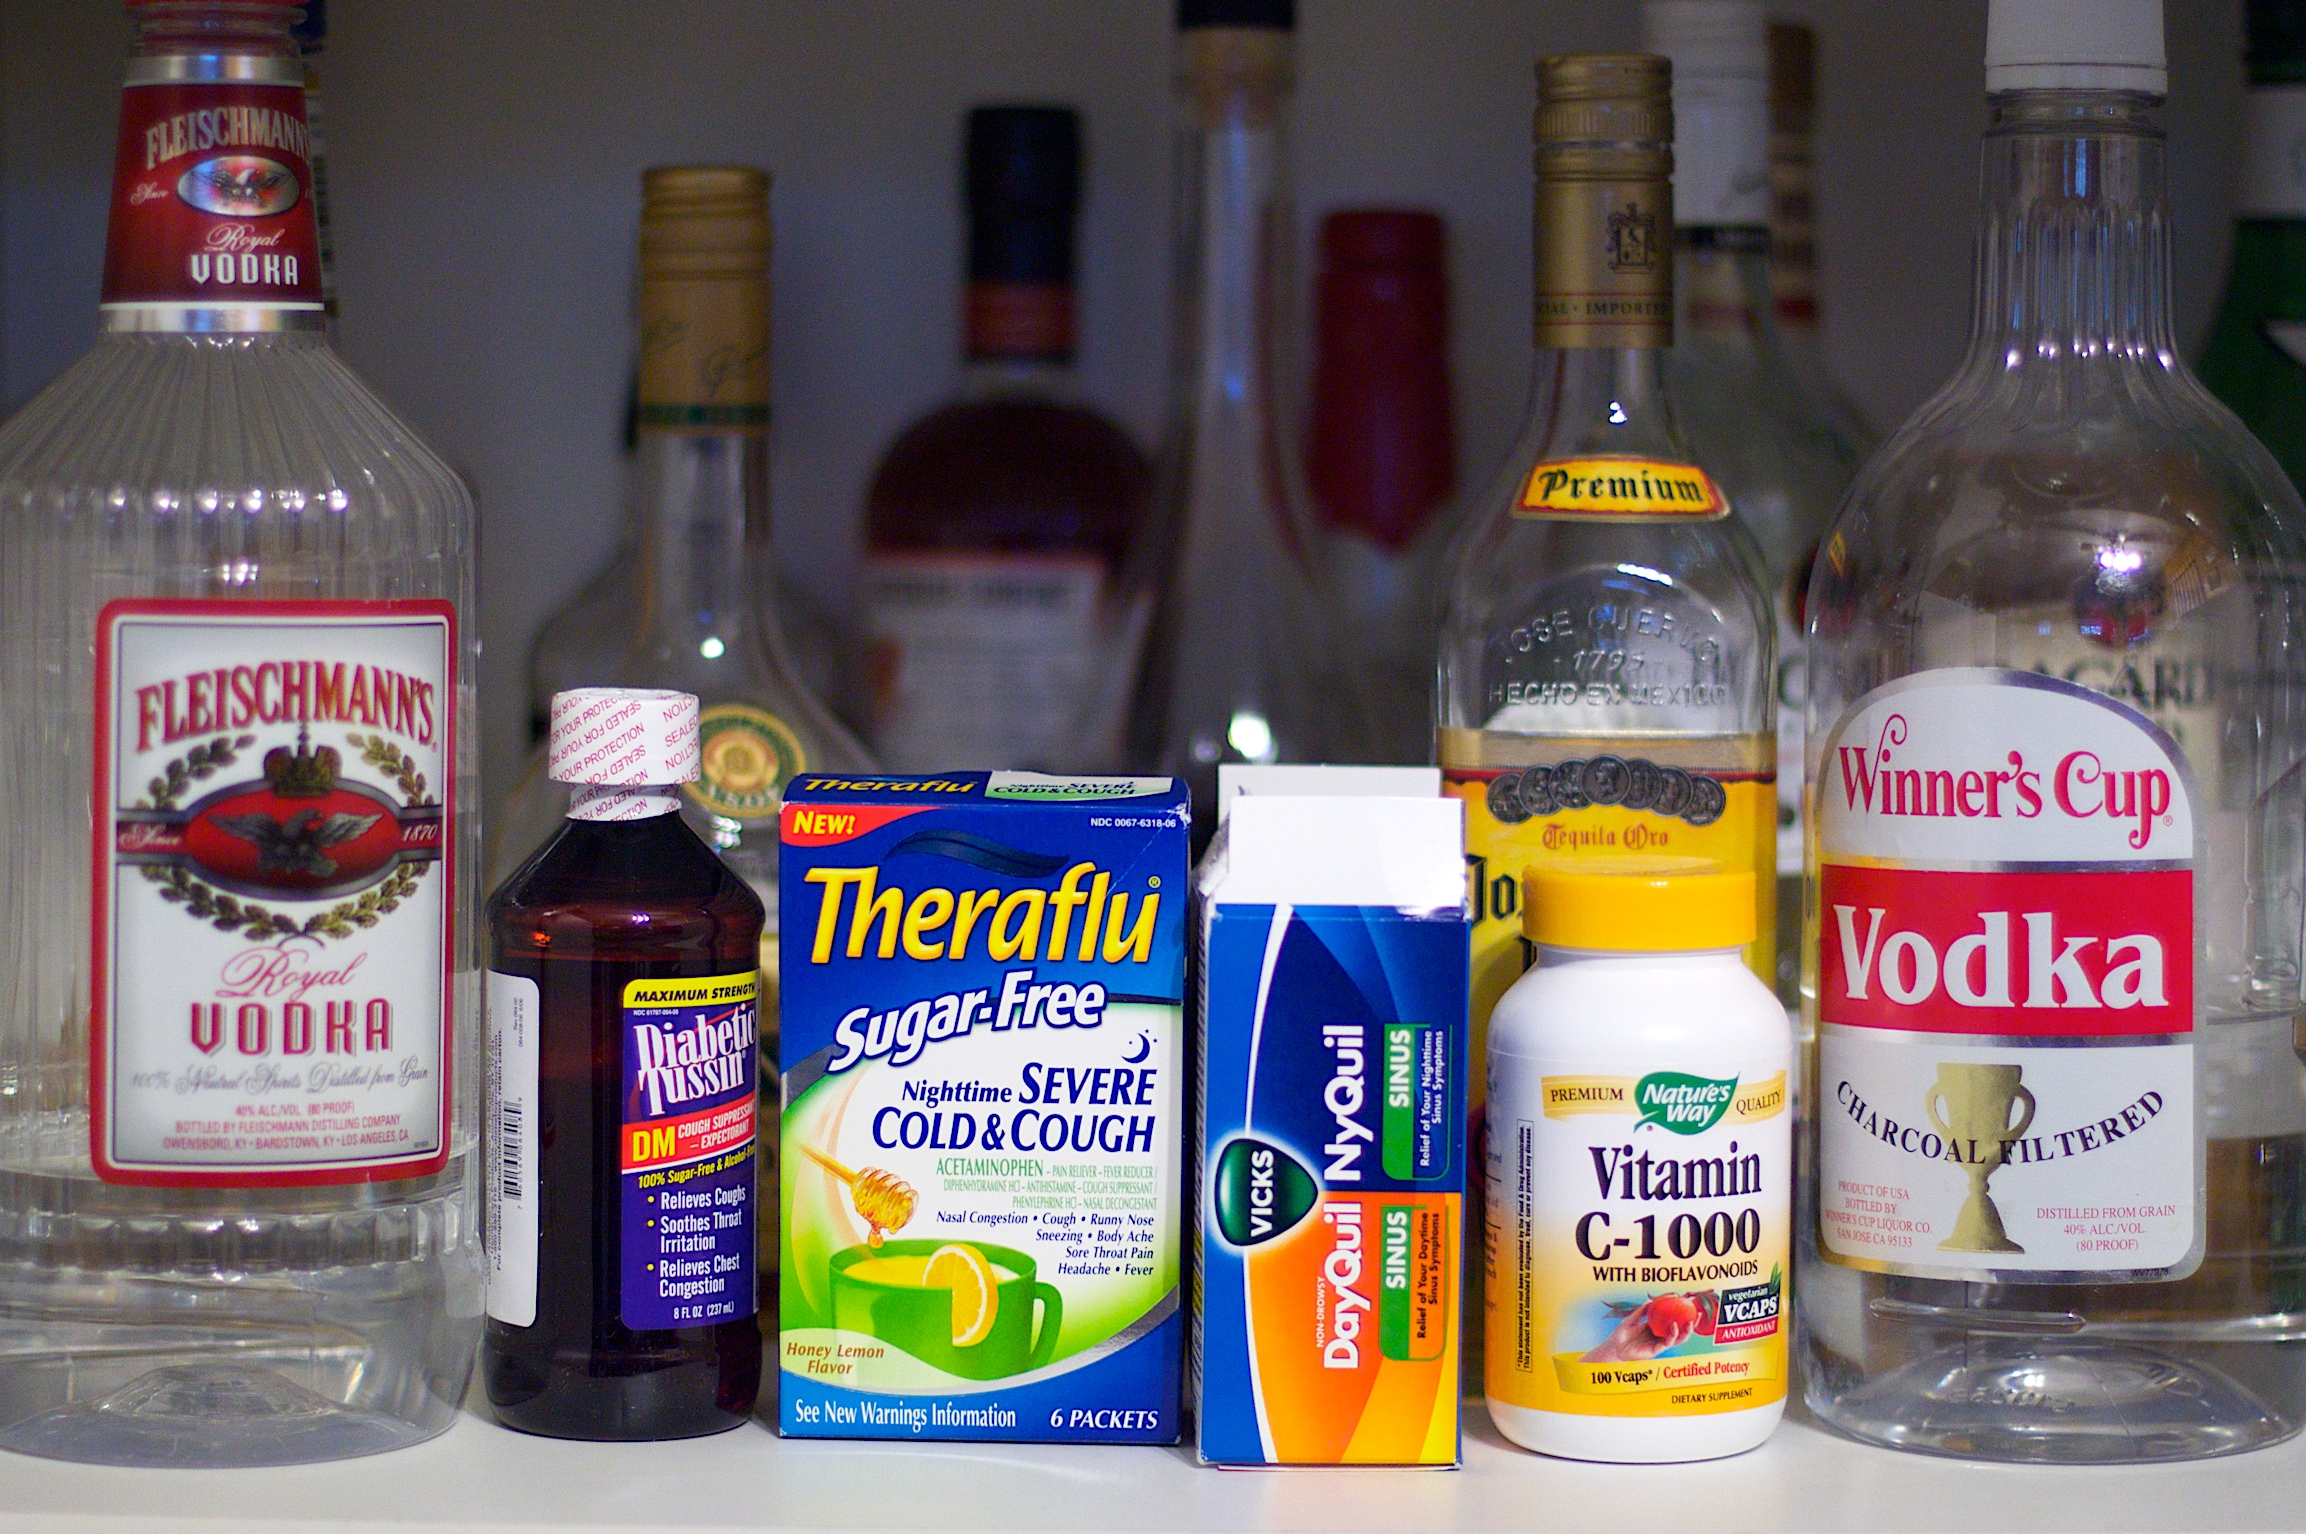
drink, bottle, alcohol, product, liqueur, 2009365, alcoholic beverage, distilled beverage